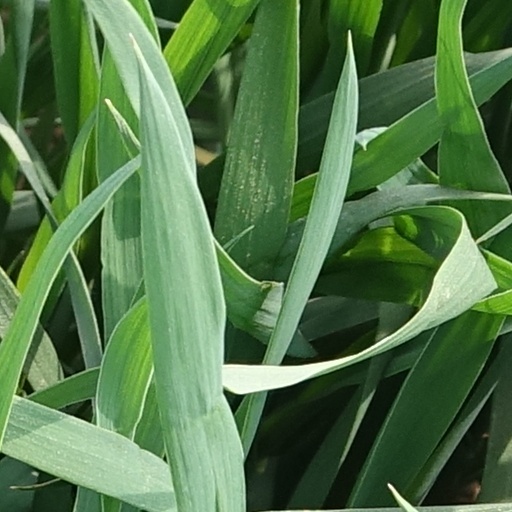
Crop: wheat